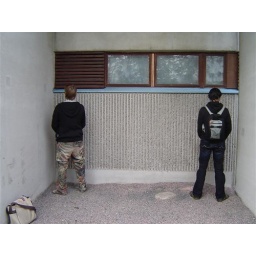
Alternatief gebruik van ruimte in Merihaka door Arni &amp;amp; Rudolfo